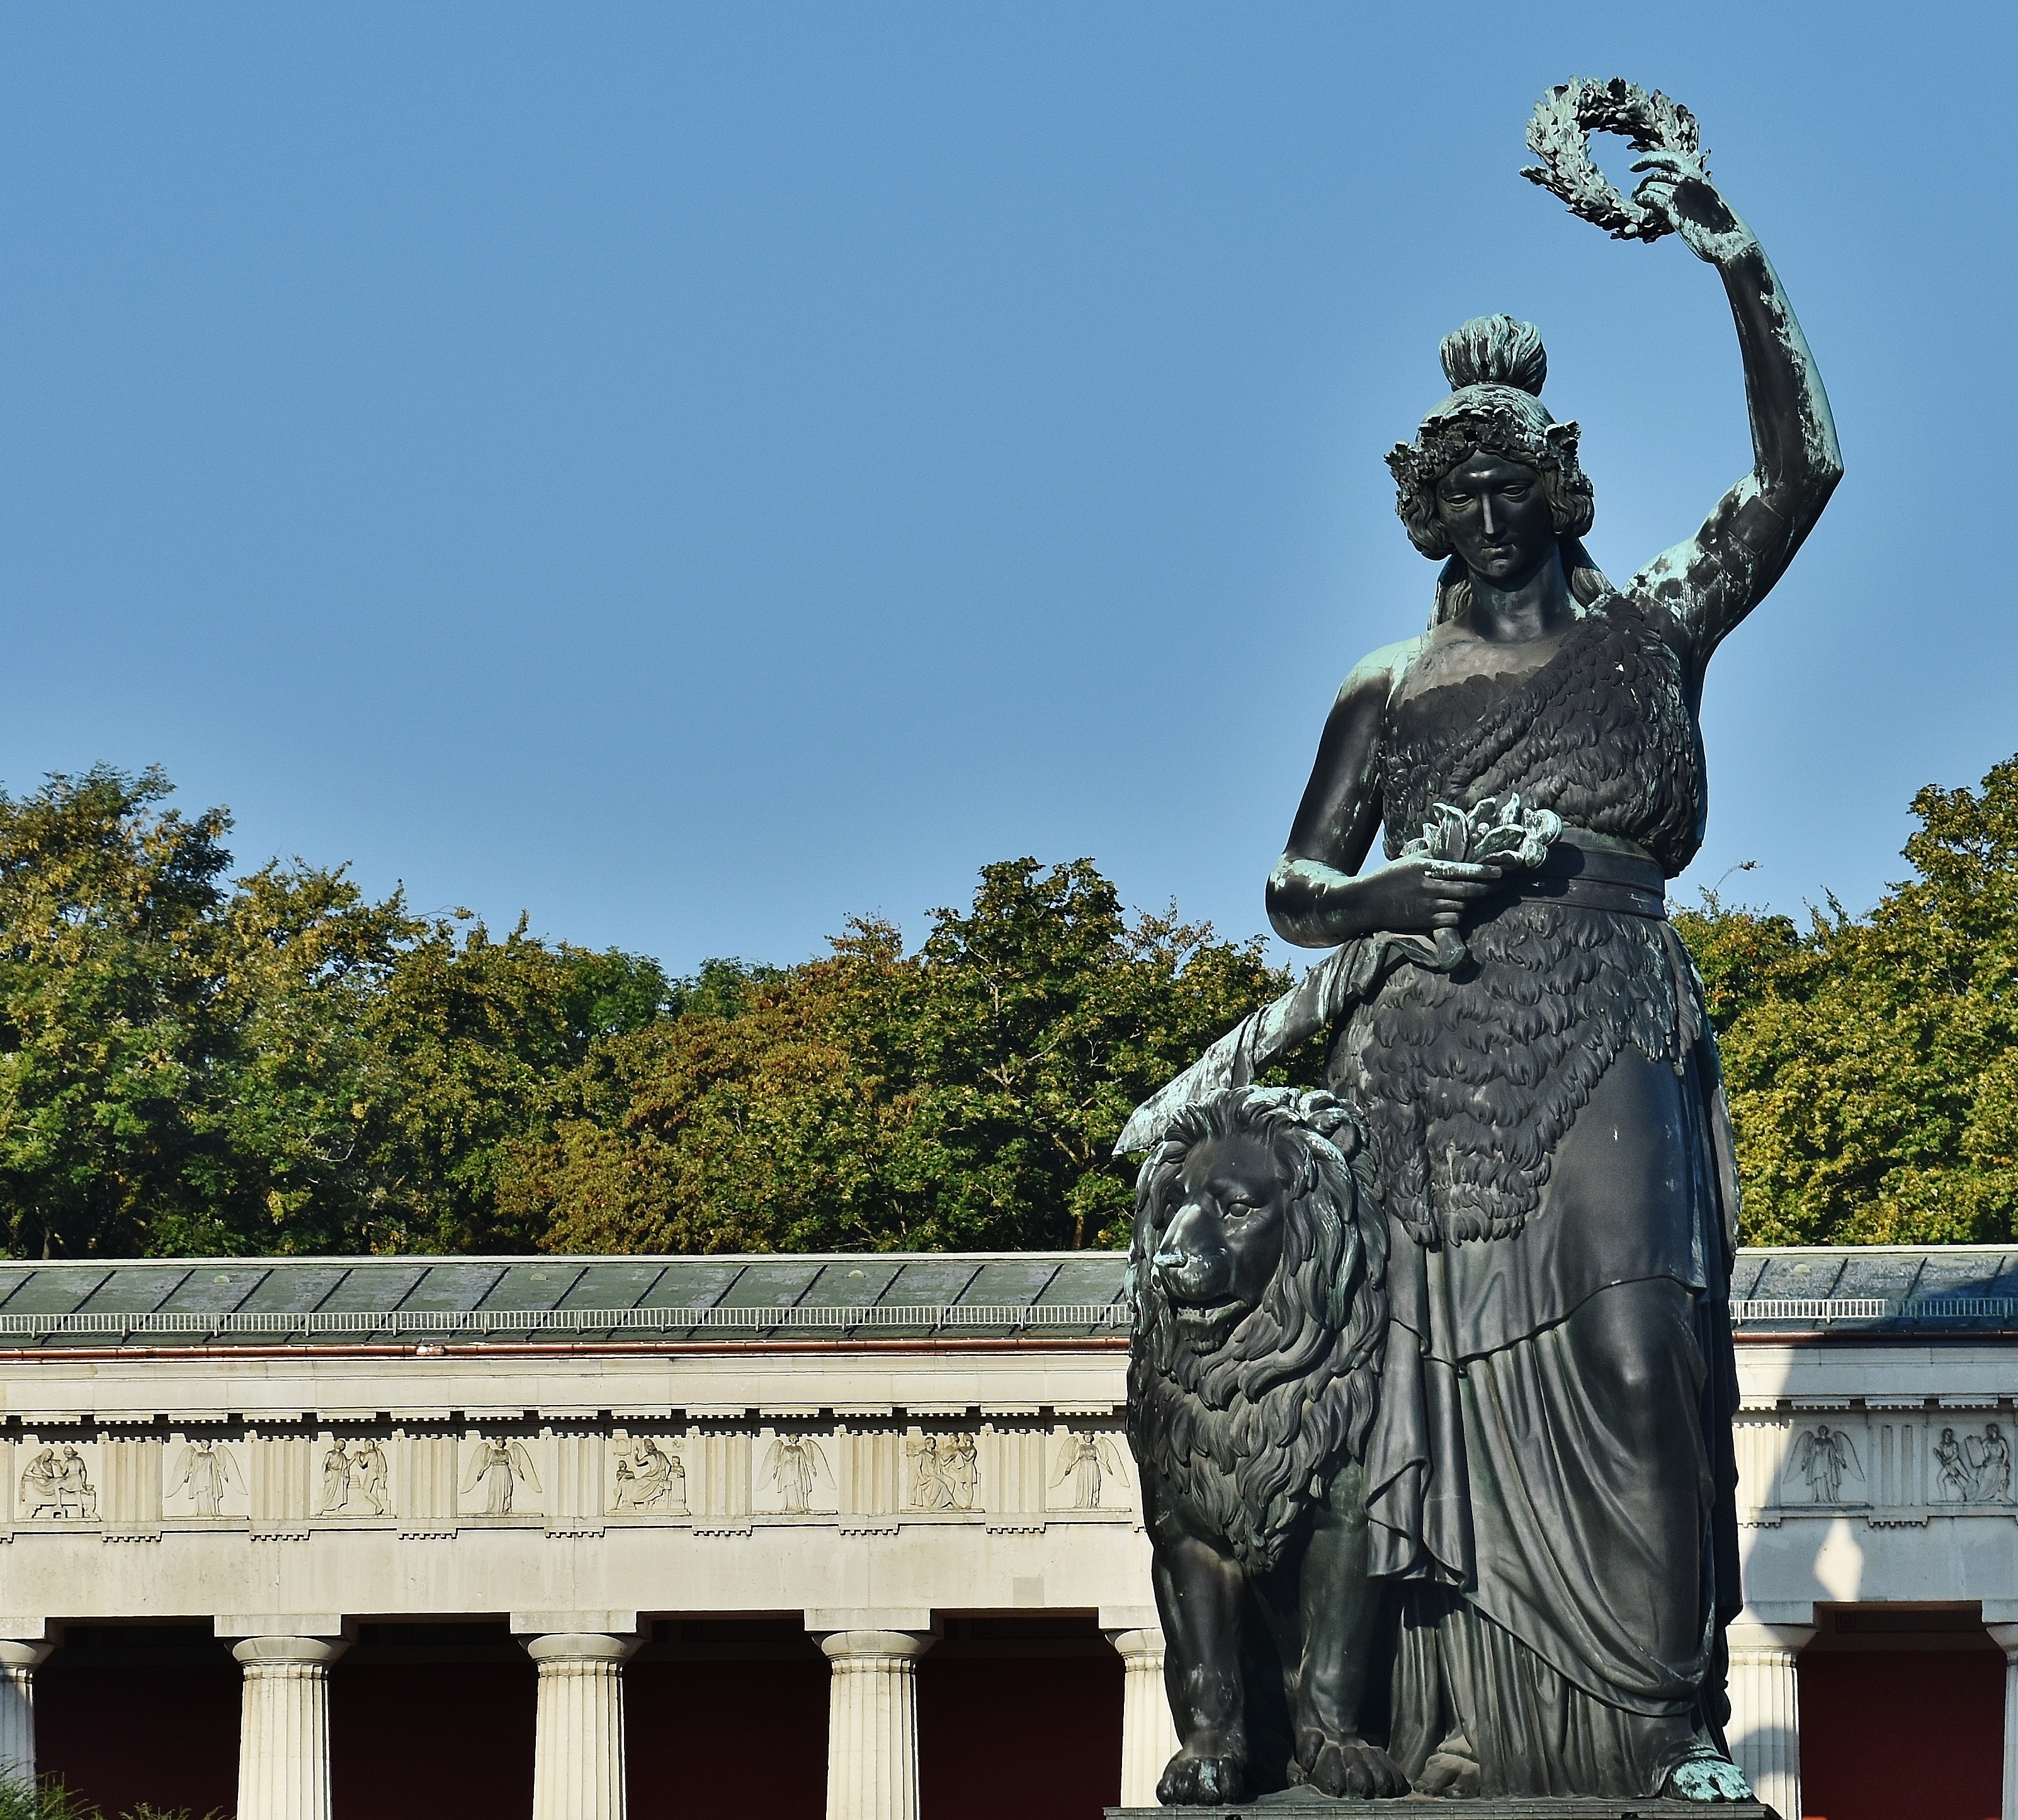
monument, travel, statue, landmark, tourism, sculpture, memorial, art, temple, bavaria, munich, theresienwiese, ancient history